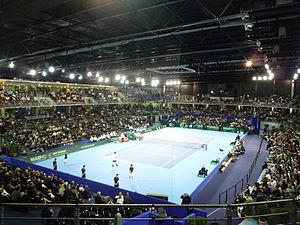
Coupe Davis 2010 à Toulon. Premier tour (Groupe mondial)
Le Toulon Élite Futsal est un club de futsal français fondé en 2008. Son siège est situé dans le Quartier Saint-Roch à Toulon.
Le sport à Toulon regroupe plus de 200 associations, clubs et sections sportives et plus de 18741 licenciés. Il est avant tout dominé par le club de rugby de la ville : le Rugby club toulonnais, également appelé le « RCT », fondé en 1908, ayant remporté quatre titres de Champion de France et trois Coupes d'Europe consécutives. Néanmoins, il existe d'autres clubs évoluant au niveau national, qui ont su mettre en avant leurs résultats sportifs tels que les Comanches de Toulon avec 8 titres de championne de France de softball et une Coupe d'Europe, le basket-ball, le handball, le futsal et le hockey sur glace. Aussi, la ville compte 35 équipements sportifs municipaux de qualité dont elle a la gestion et l'entretien. Le dernier en date étant la Ferme des Romarins, nouveau pôle sportif à l'ouest de la ville. En termes de manifestations sportives, Toulon a accueilli d'importants événements tels que le Tour de France entre 1905 et 1964, la Flamme Olympique en 1992 et la 35ᵉ Coupe de l'America en 2016 et notamment le célèbre Festival International Espoirs de Provence, tournoi de football créé en 1967 et diffusé aujourd'hui dans le monde entier.
Le palais des sports Jauréguiberry, baptisé en l'honneur d'un ministre de la Marine du XIXᵉ siècle Jean Jauréguiberry, est également appelé plus communément le « palais des sports de Toulon », est une salle polyvalente située à l'entrée ouest de la ville de Toulon, dans le quartier du Pont du Las.